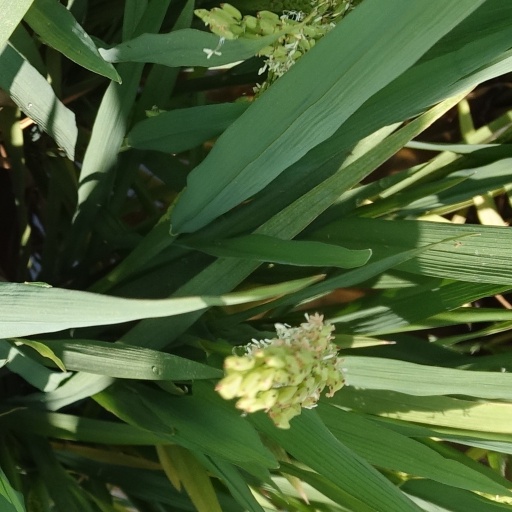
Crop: rice